List of birds of Nicaragua

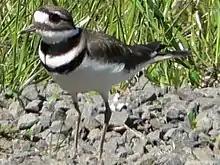
Killdeer

Order: CharadriiformesFamily: Haematopodidae